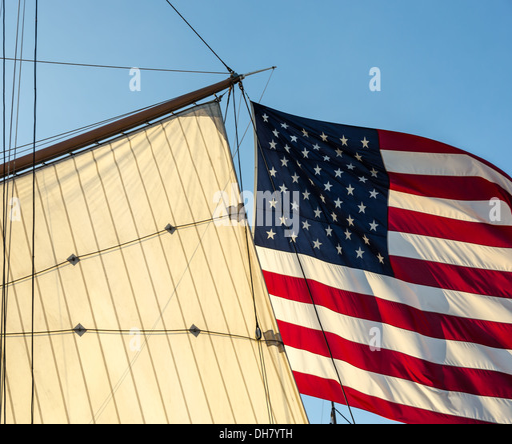
american flag next to a sail and rigging